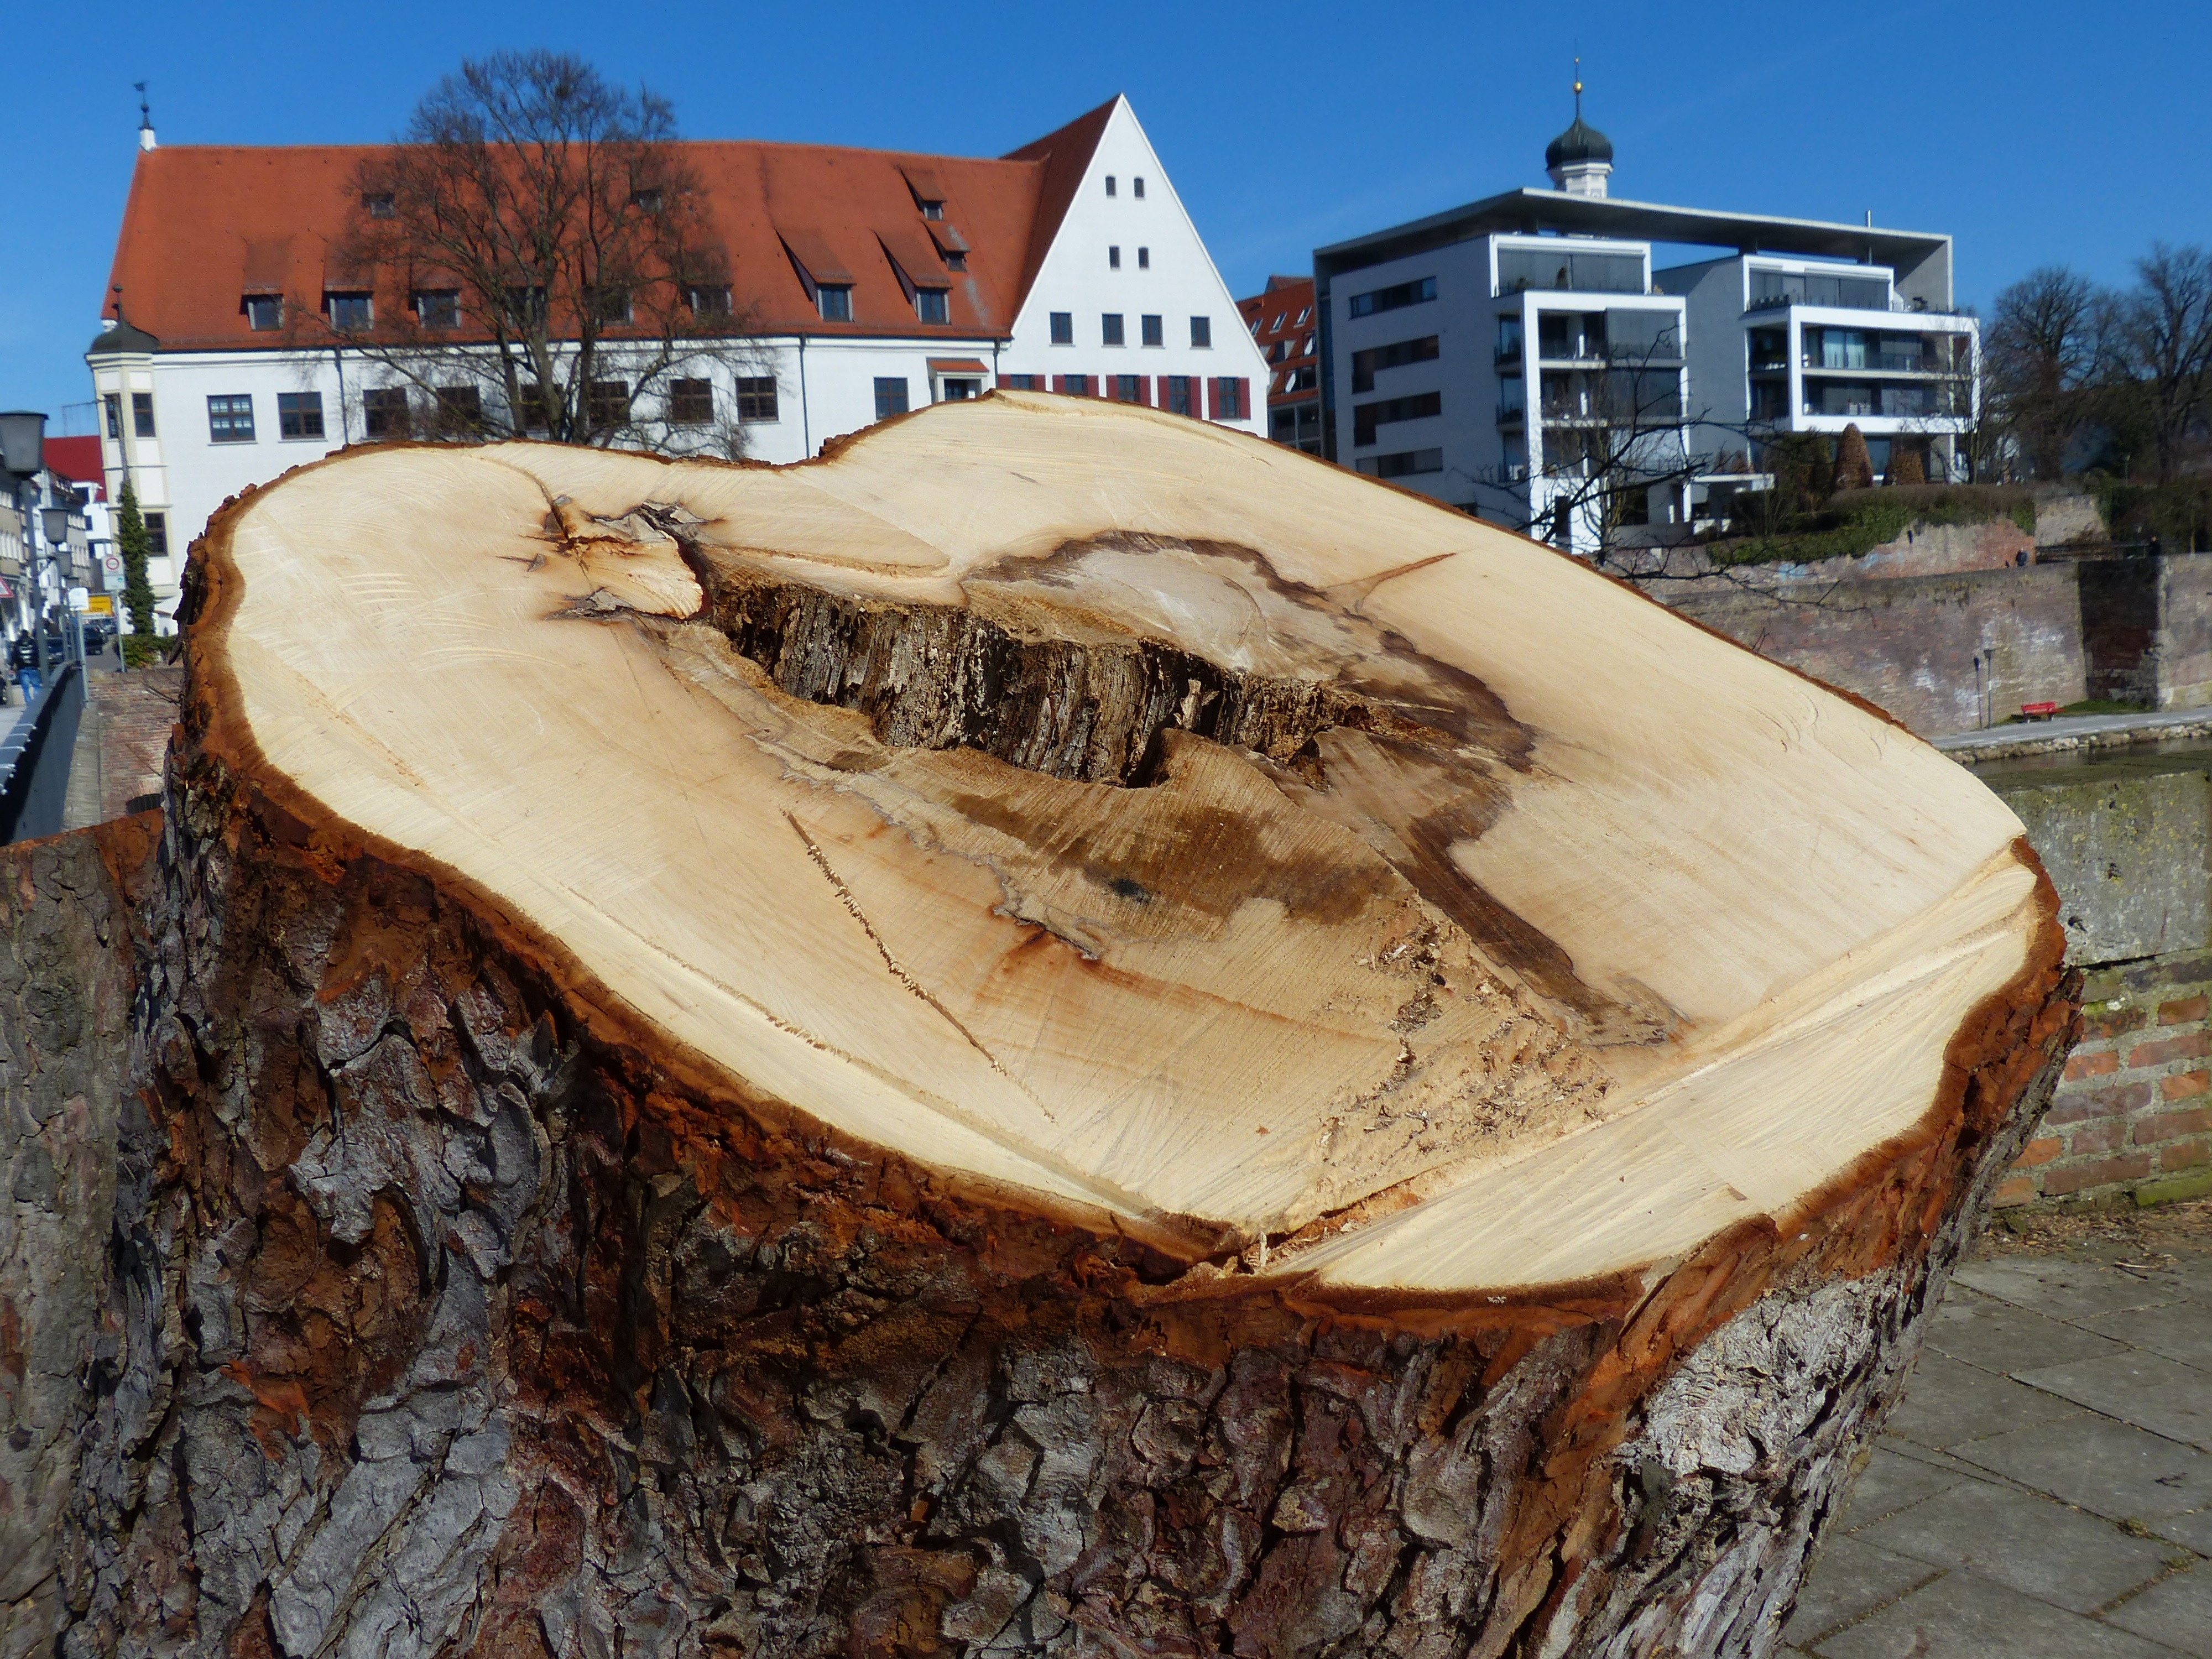
tree, wood, trunk, vehicle, broken, dead, lumber, carving, tree stump, sawed off, woody plant